Places of worship in Malvern, Worcestershire

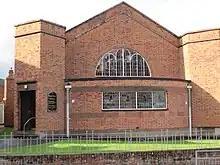
Somers Park Avenue Methodist Church

Style of worship: 'Forward-looking Church of England using a modern Catholic liturgy based on an inclusive, liberal theology'.